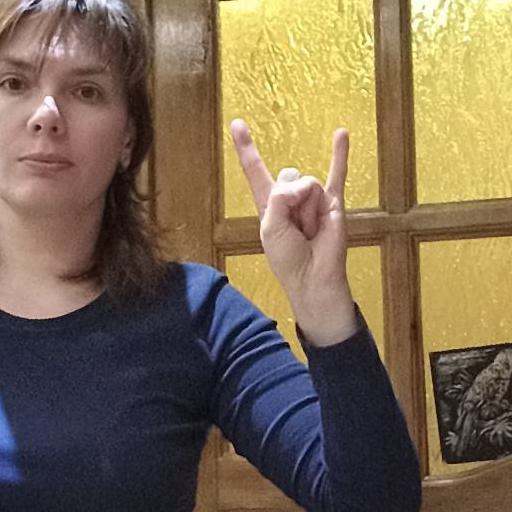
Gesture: rock